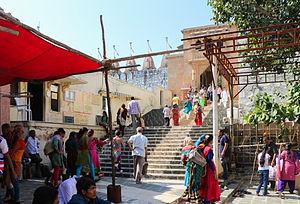
Entrée des temples de Palitana sur la colline de Shatrunjaya, Gujarat, Inde